Chaudhary Charan Singh Haryana Agricultural University

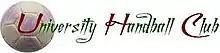
Logo of University Handball Club

Handball is a particularly popular sport at HAU and the university has its own Handball Club. The club won Gold medal at the All India Inter Varsity Handball Championship in 1988, Bronze medal at Senior National Handball Championship and are five times winner of Haryana State Handball Championships. The university has organised All India Inter Varsity Handball Championship once in 1988. Three players from the club have represented Indian handball team at international level and almost all the players of Haryana handball team belong to HAU.